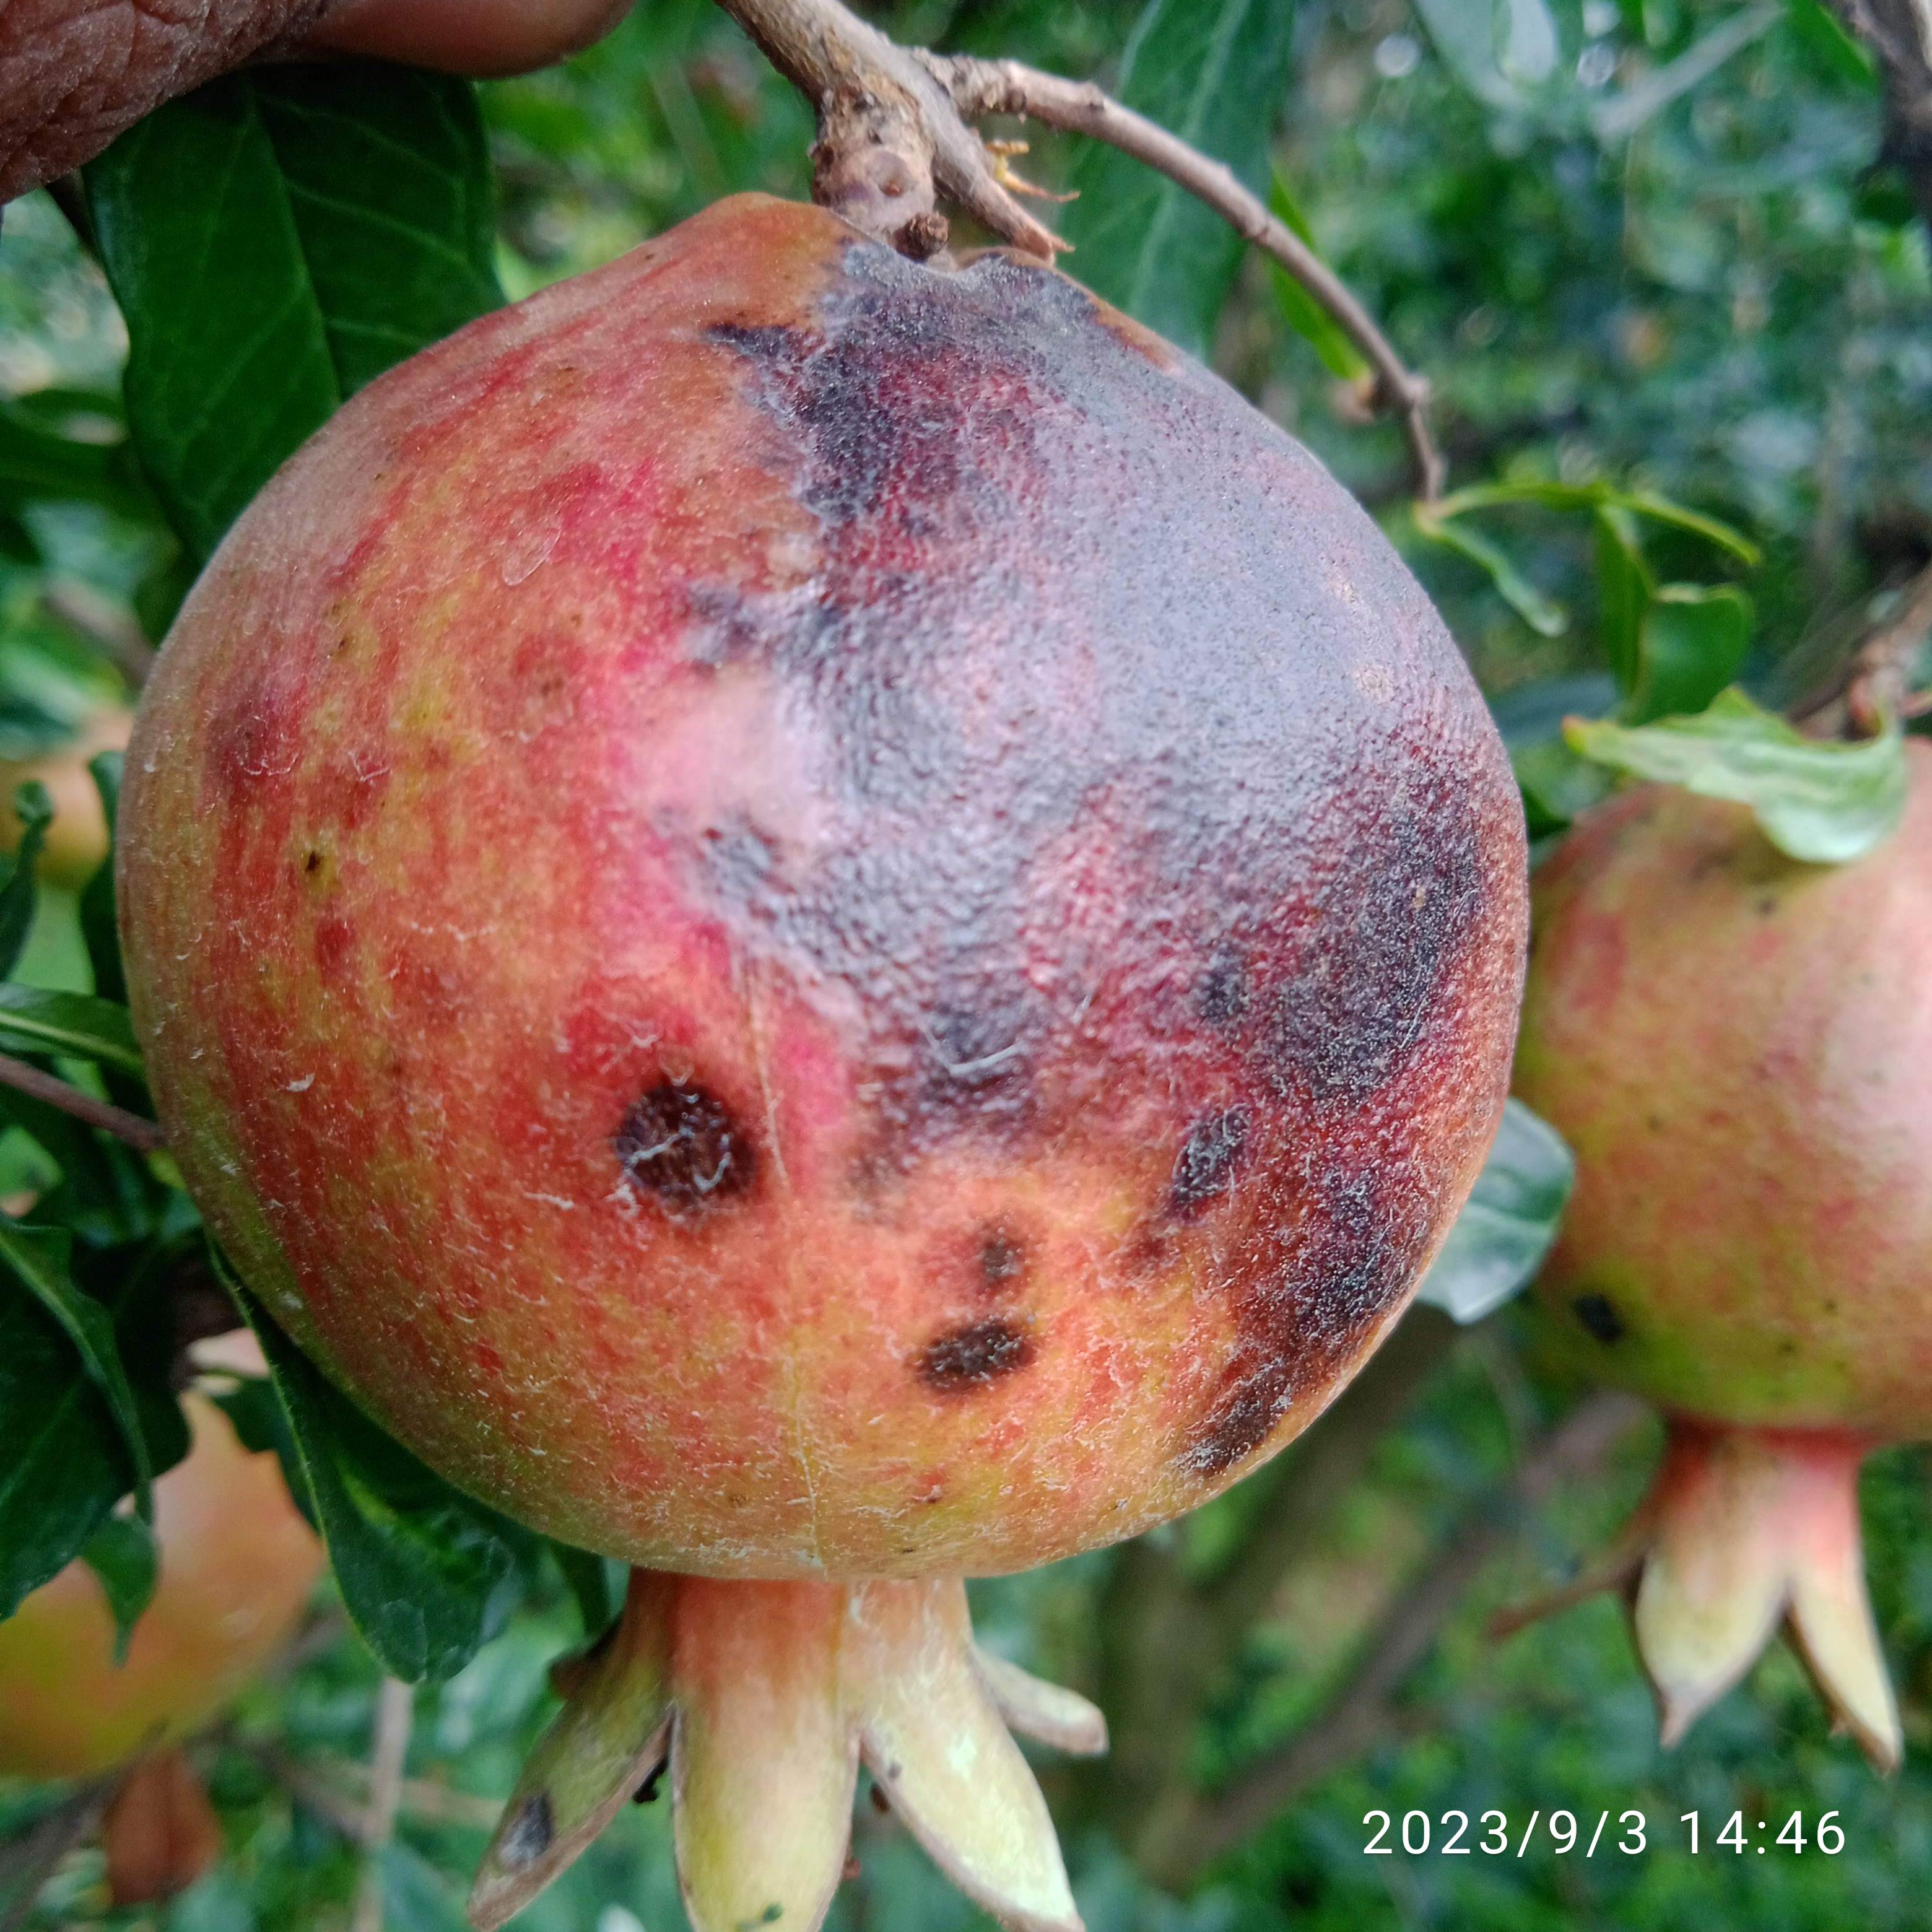
Label: Anthracnose